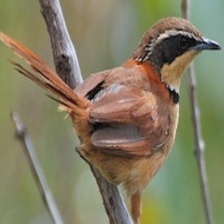
Species: COLLARED CRESCENTCHEST
Scientific name: MELANOPAREIA TORQUATA